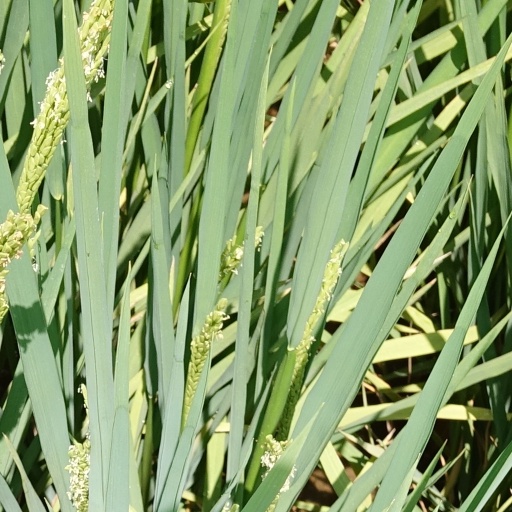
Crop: rice